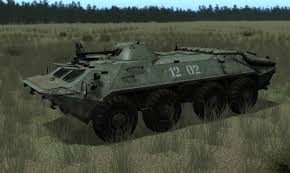
Label: BTR